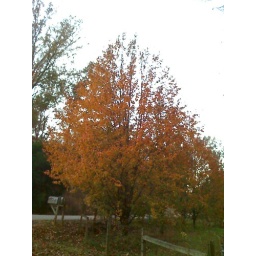
The Bradford Pear trees outside my house turn beautiful colors in Autumn.